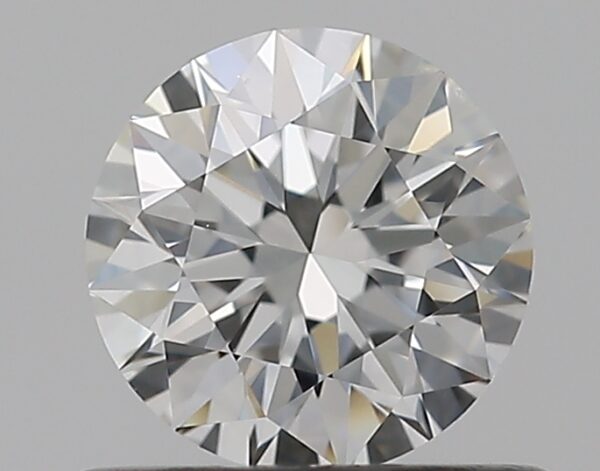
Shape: round
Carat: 0.5
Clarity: VS2
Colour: G
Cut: EX
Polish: VG
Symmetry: EX
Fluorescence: ST
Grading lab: GIA
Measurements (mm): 5.05 x 5.09 x 3.19